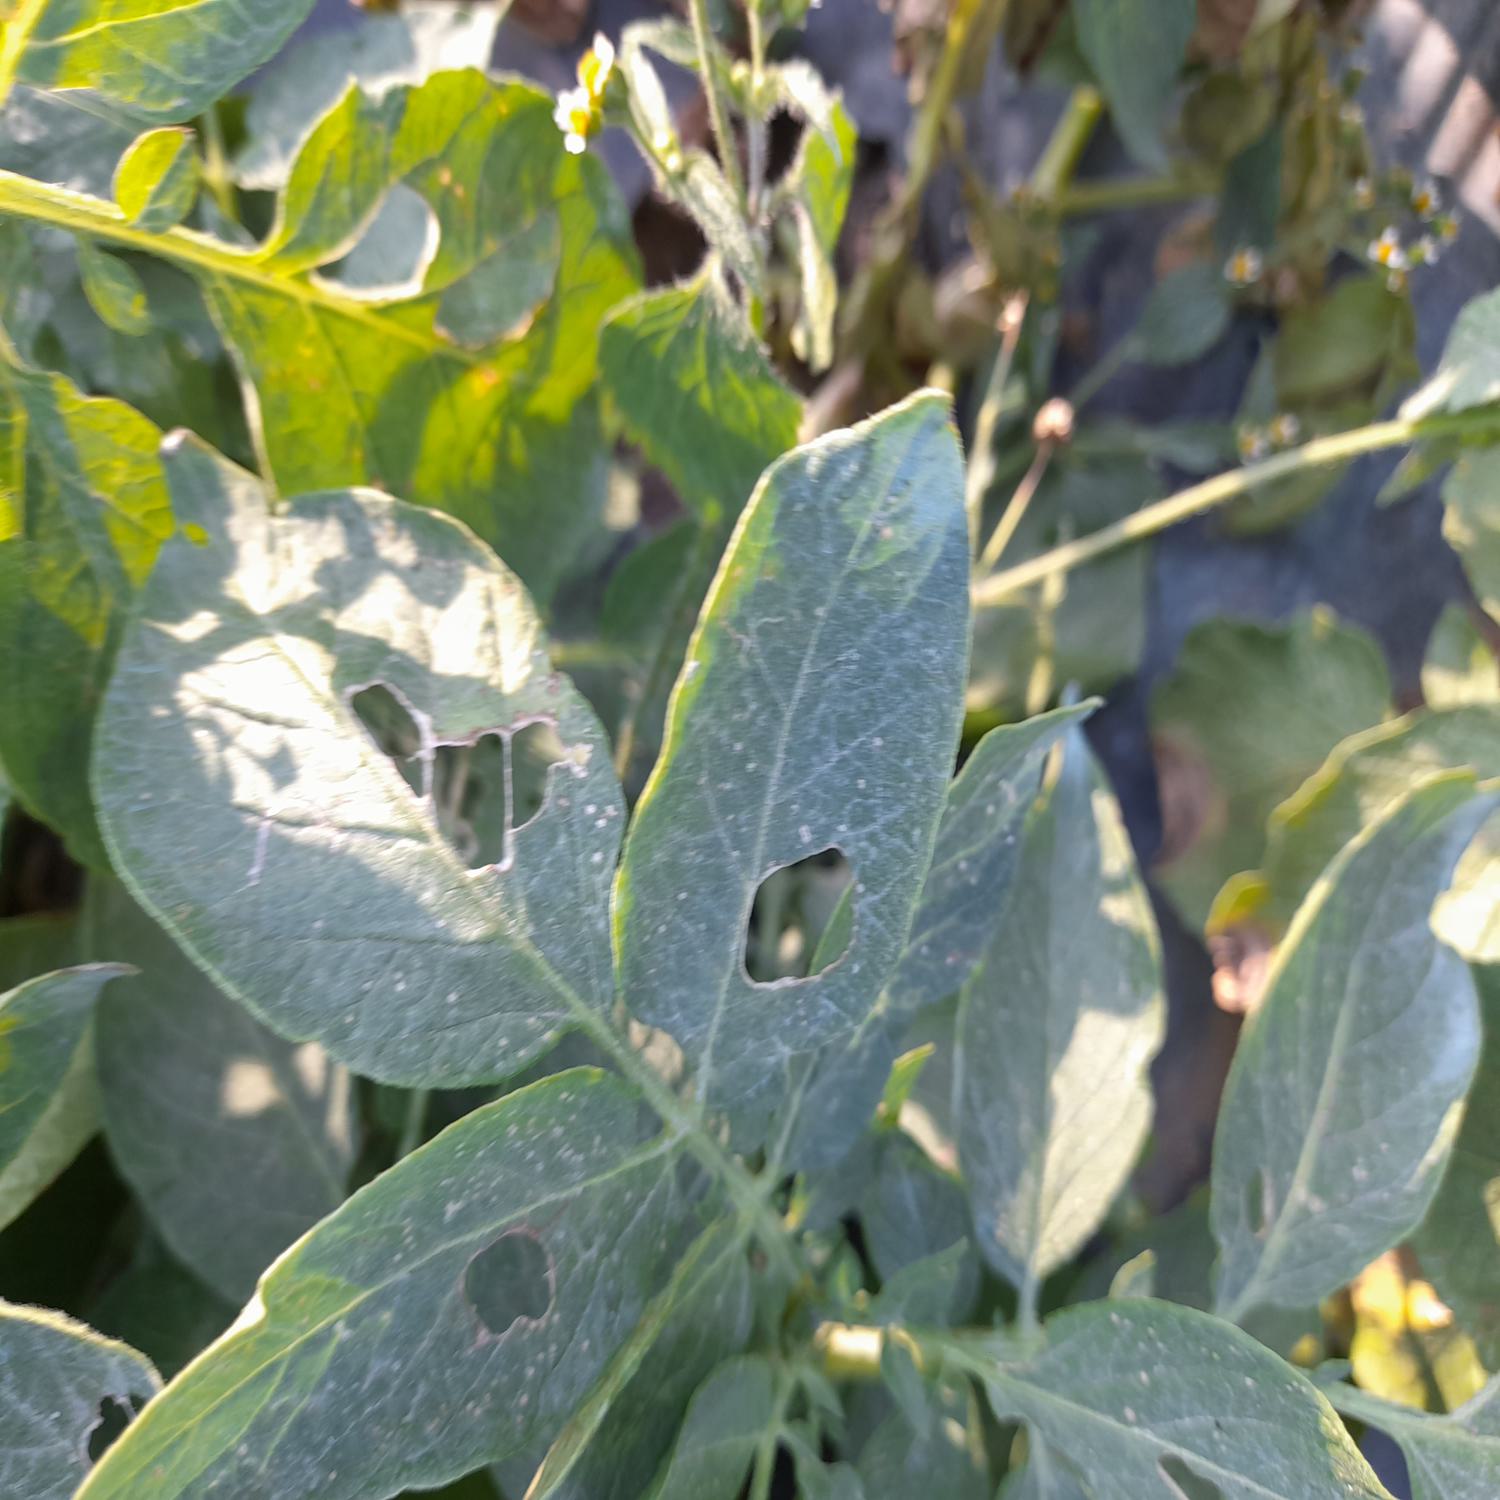
Label: Pest